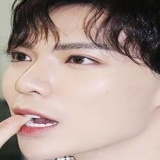
ca sĩ Erik